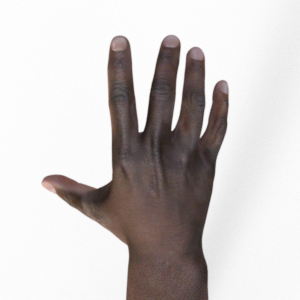
Label: paper